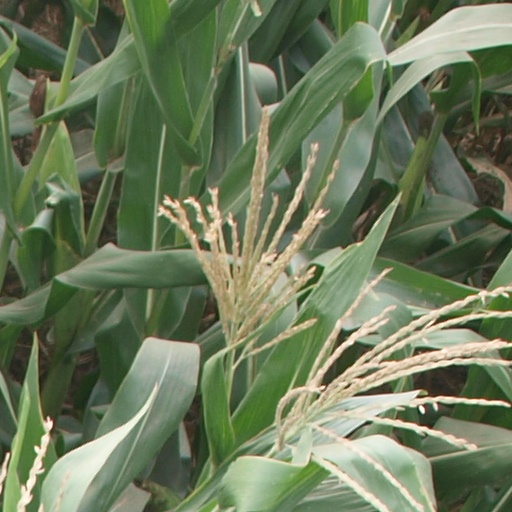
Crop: maize; corn